Hay buck

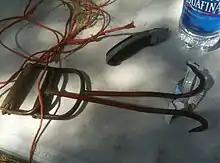
Two hay hooks and some baling twine

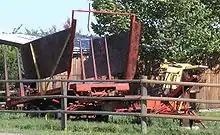
A mechanical hay stacker

Hay bucking, or "bucking hay", is a type of manual labor where small square bales, ranging in weight from about , are stacked by hand in a field, in a storage area such as a barn, or stacked on a vehicle for transportation, such as a flatbed trailer or semi truck for delivery to where the hay is needed. The act of throwing the bales up to a higher level is called "bucking". The work is very strenuous and physically demanding, and it requires using proper techniques in order not to become fatigued and avoid injury.